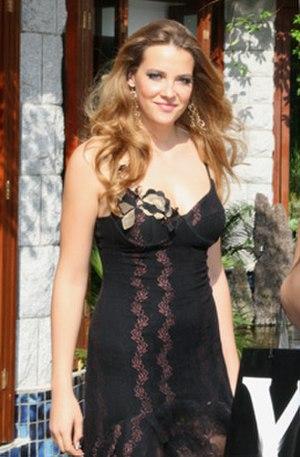
Miss République tchèque est l'élue d'un concours de beauté annuel, diffusé à la télévision tchèque. La finale a traditionnellement lieu en avril, et est retransmise sur TV Nova.